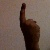
The image shows a hand gesture representing the number 1 in Indian Sign Language.